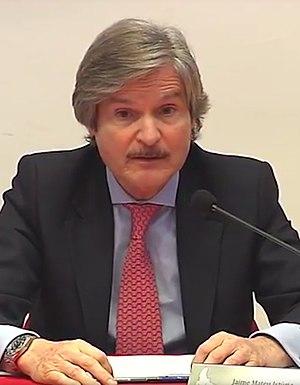
Jaime Miguel Mateu Istúriz, né le 5 juin 1971, est un homme politique espagnol membre du Parti populaire.